That Eye, the Sky

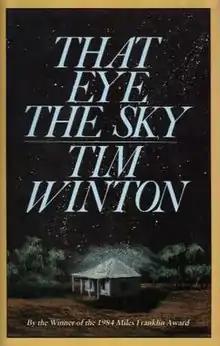
First edition (publ. McPhee Gribble)

That Eye, the Sky is a 1986 novel by Australian author Tim Winton. It follows the young protagonist Morton 'Ort' Flack, as he struggles to cope with life in a small country town after his father is paralysed in a serious car accident. After his father's accident, Ort is forced to step up and become the 'Man' of an increasingly complicated household. The situation becomes all the more convoluted with the introduction of the mysterious Henry Warburton, a dubious figure who says he has come to help. The story explores the theme of coming of age, and the complicated role religion plays in rural Australian life.